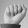
ASL letter: A